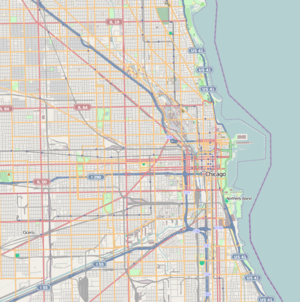
Le 190 South LaSalle est un gratte-ciel de 175 mètres de hauteur construit à Chicago dans le quartier du Loop aux États-Unis de 1985 à 1987.
Le NEMA est un gratte-ciel de soixante-seize étages situé dans la ville de Chicago, aux États-Unis. Il est le plus haut gratte-ciel de Chicago intégralement résidentiel et se trouve dans le secteur de Near South Side, juste au sud du Loop. La tour, construite par Crescent Heights Development, est constituée de 800 appartements et mesure 273 mètres de haut.
Le 35 East Wacker est un bâtiment historique de style néo-classique de 159 mètres de haut et 40 étages situé dans le secteur du Loop à Chicago. Situé en bordure de la rivière Chicago sur 35 East Wacker et à l'intersection de Wabash Avenue, il a été construit de 1925 à 1927 et a été conçu par l'architecte Frederick P. Dinkelberg. Il se trouve dans le quartier historique de Michigan–Wacker Historic District, à proximité du London Guarantee Building, de la Mather Tower et du Kemper Building.
Wellington est une station aérienne du métro de Chicago sur le tronçon de la North Side Main Line et qui est desservie par la ligne brune et par la ligne mauve en heure de pointe. Composée de deux quais latéraux, elle se trouve dans le quartier de Lakeview dans le nord de la ville. La ligne rouge roule sur les deux voies centrales mais ne s’y arrête pas.
Le tournoi de tennis de Chicago est un tournoi de tennis professionnel. L'édition féminine 1979 se dispute du 29 janvier au 4 février 1979.